John Vanbrugh

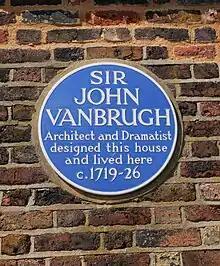
Blue plaque for Vanbrugh at his home in Greenwich

Blenheim, the largest non-royal domestic building in England, consists of three blocks, the centre containing the living and state rooms, and two flanking rectangular wings both built around a central courtyard: one contains the stables, and the other the kitchens, laundries, and storehouses. If Castle Howard was the first truly baroque building in England, then Blenheim Palace is the most definitive. While Castle Howard is a dramatic assembly of restless masses, Blenheim is altogether of a more solid construction, relying on tall slender windows and monumental statuary on the roofs to lighten the mass of yellow stone.